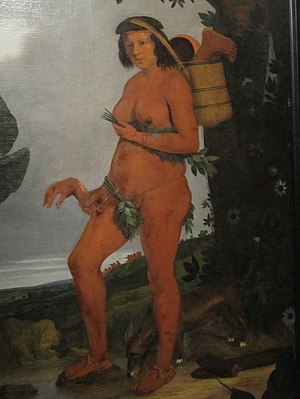
Albert Eckhout
Tapuya-kvinde. Malet af Albert Eckhout og signeret i 1641.
Tapuya-kvinde. Malet af Albert Eckhout og signeret i 1641.
Albert Eckhout var en nederlandsk maler, som primært malede portrætter og stilleben.